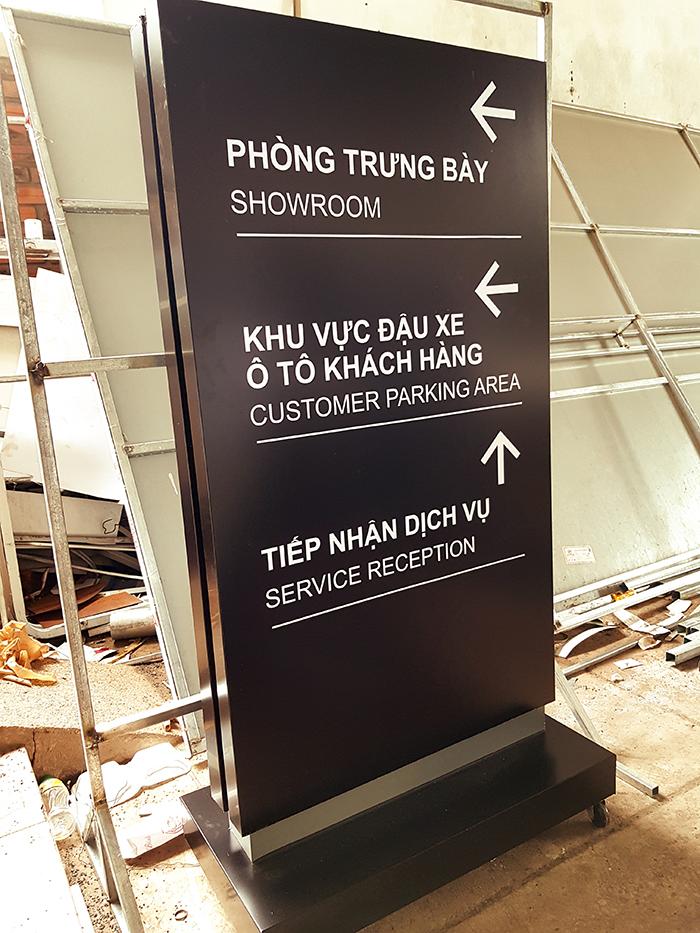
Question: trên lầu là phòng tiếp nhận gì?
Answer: trên lầu là phòng tiếp nhận dịch vụ